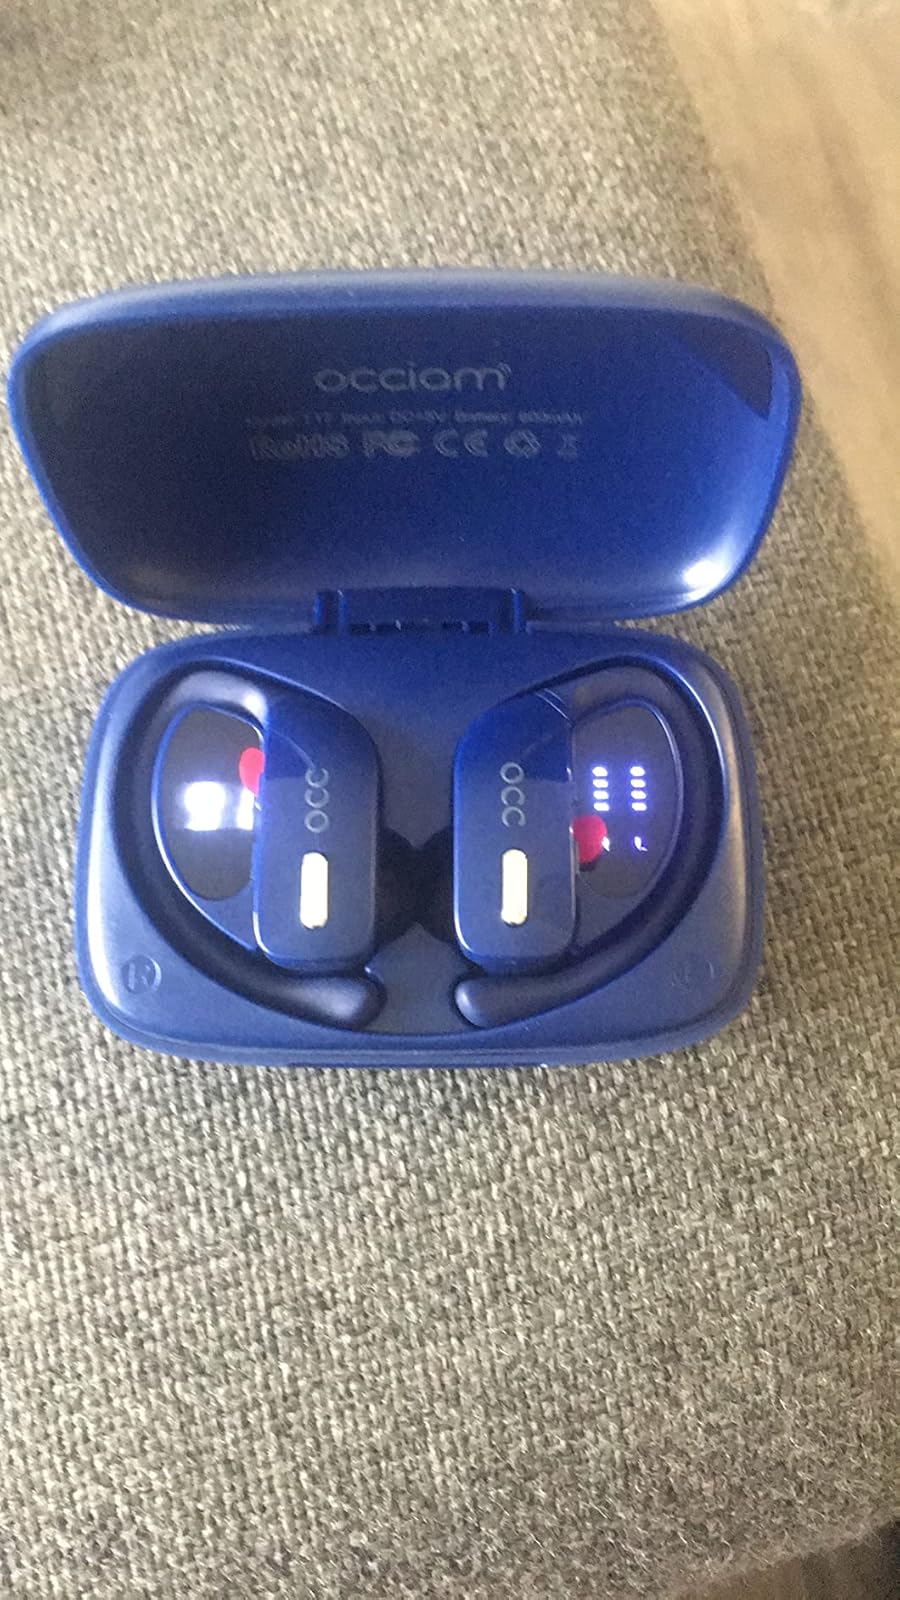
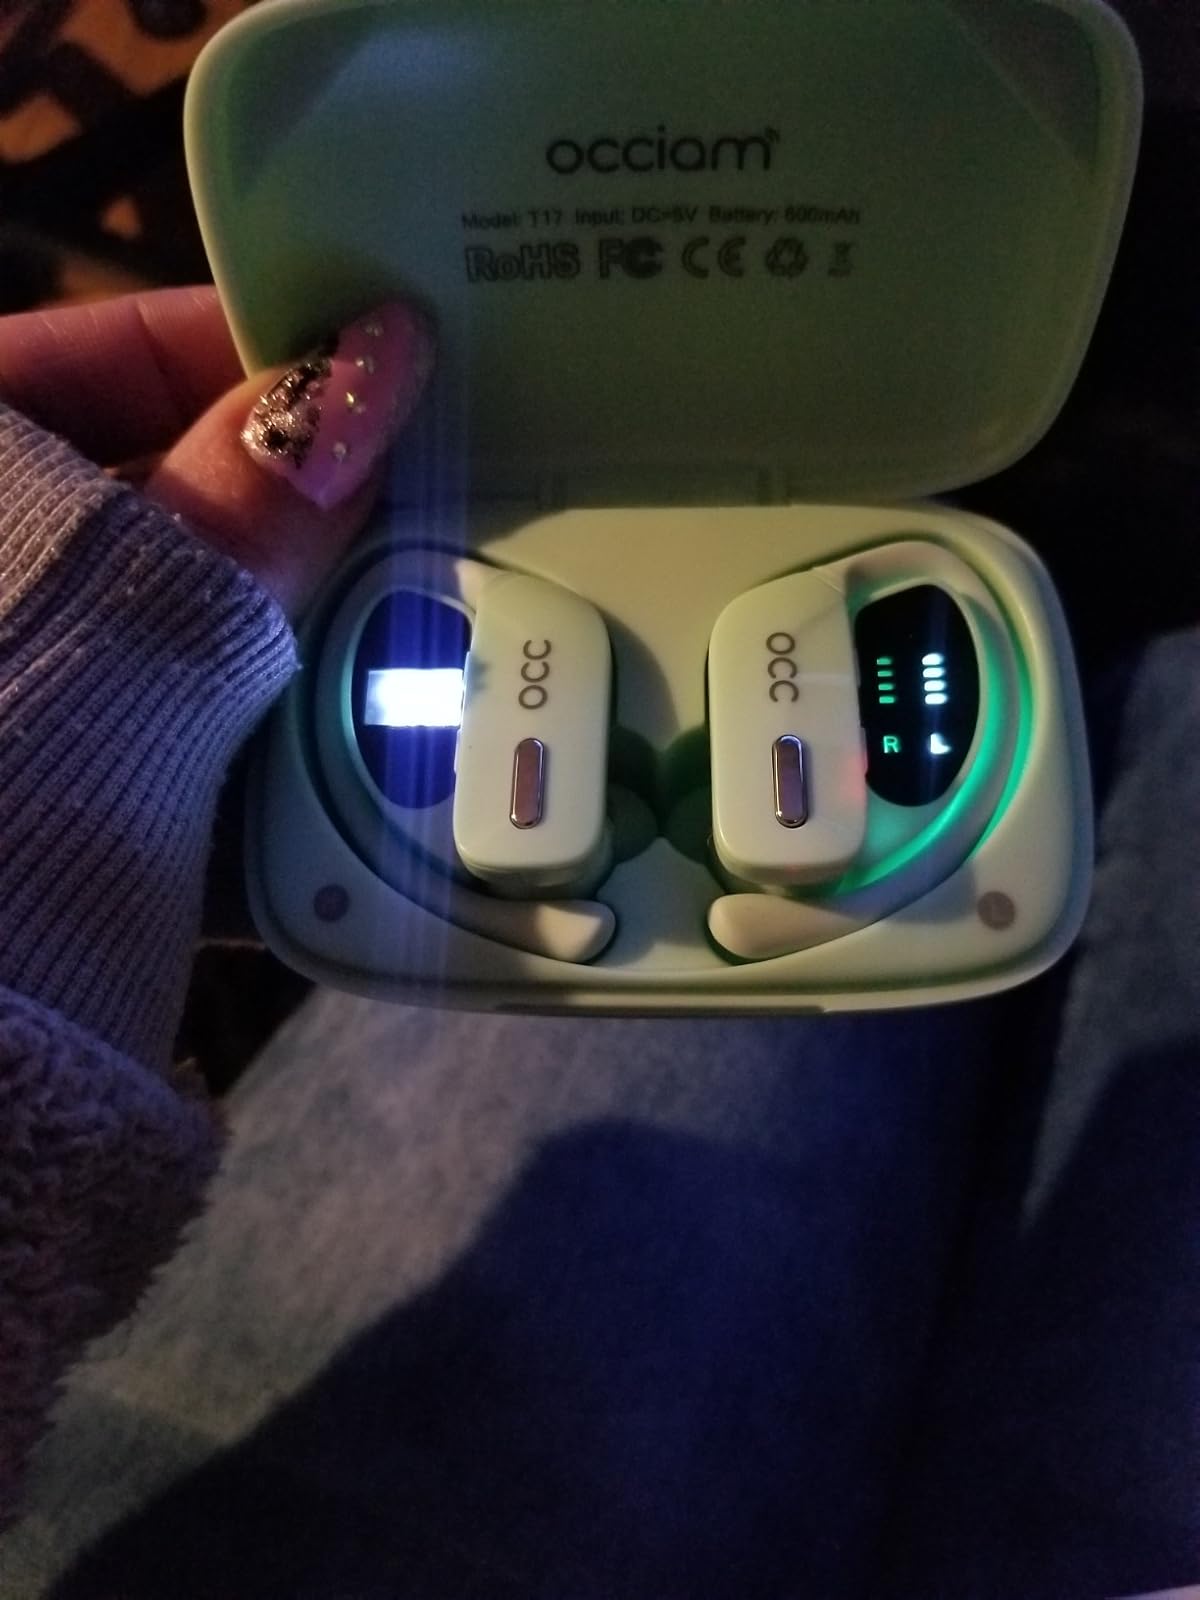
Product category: earbuds
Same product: no